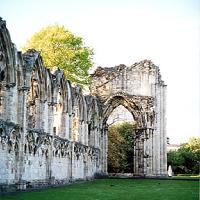
Weather: cloudy or overcast